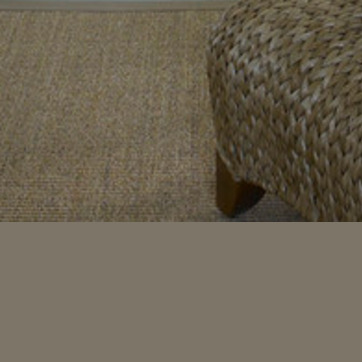
Material: carpet